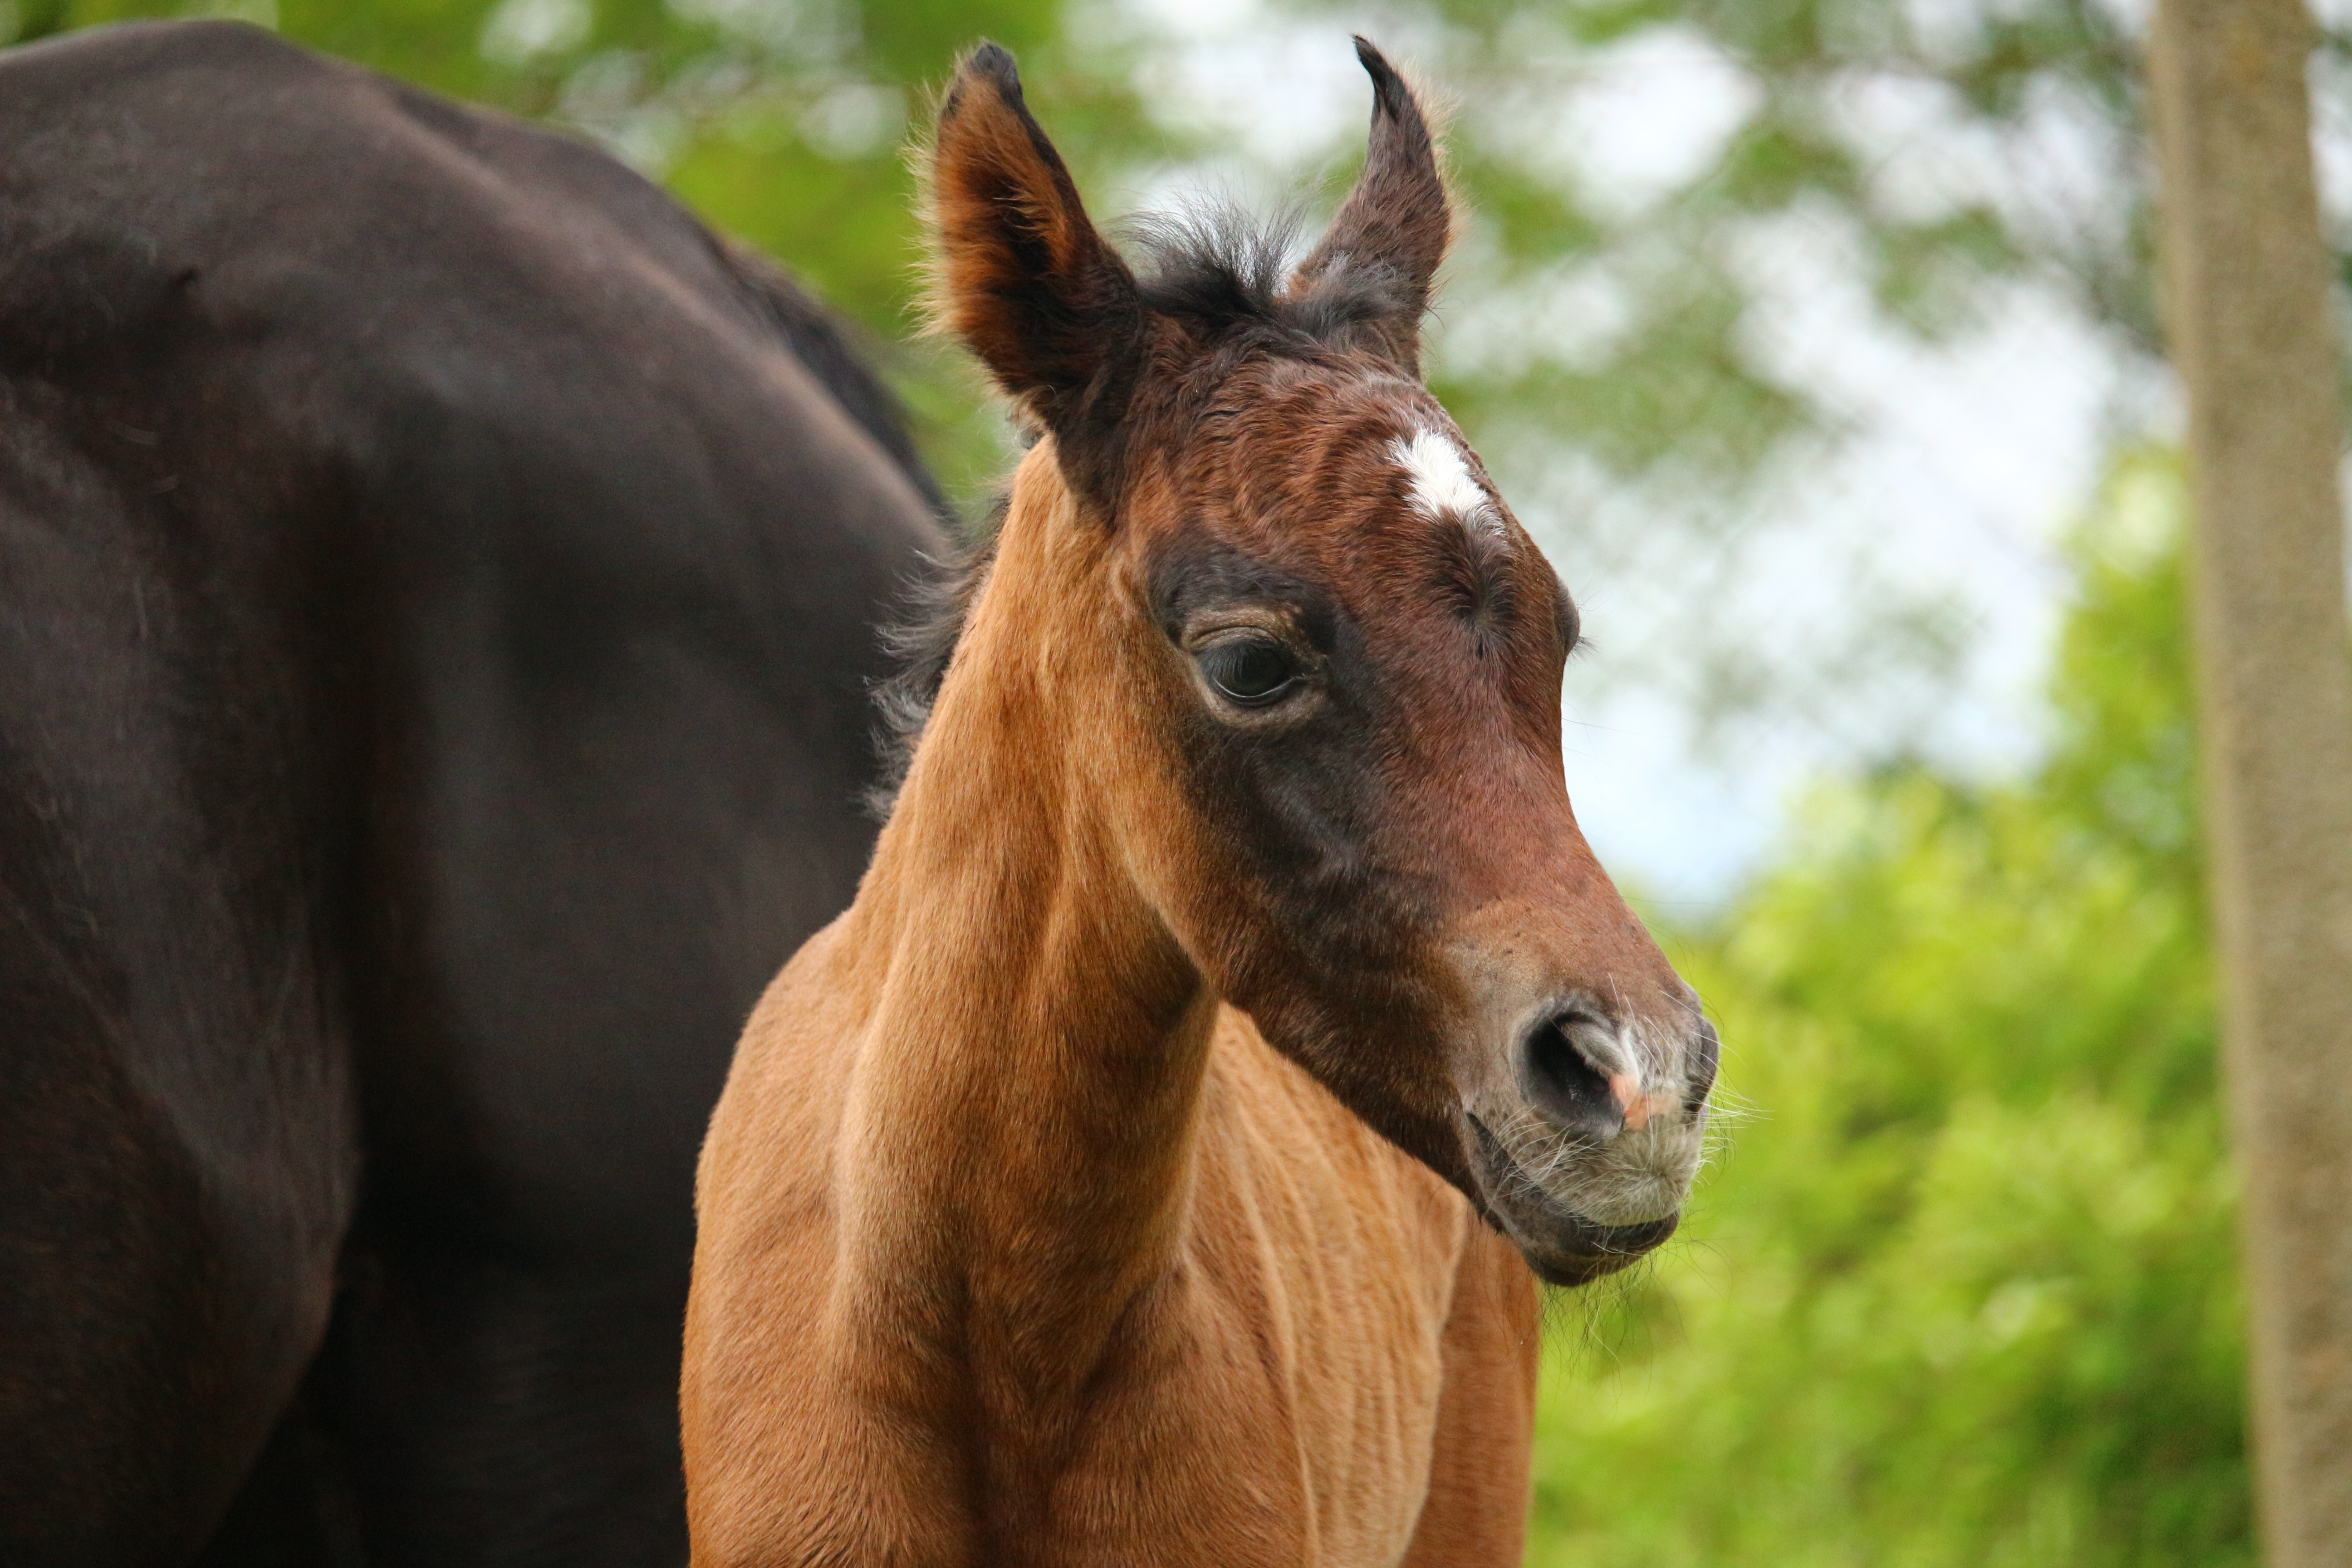
pasture, horse, mammal, stallion, mane, fauna, tail, vertebrate, mare, foal, horse head, colt, thoroughbred arabian, brown mold, pack animal, suckling, horse like mammal, mustang horse